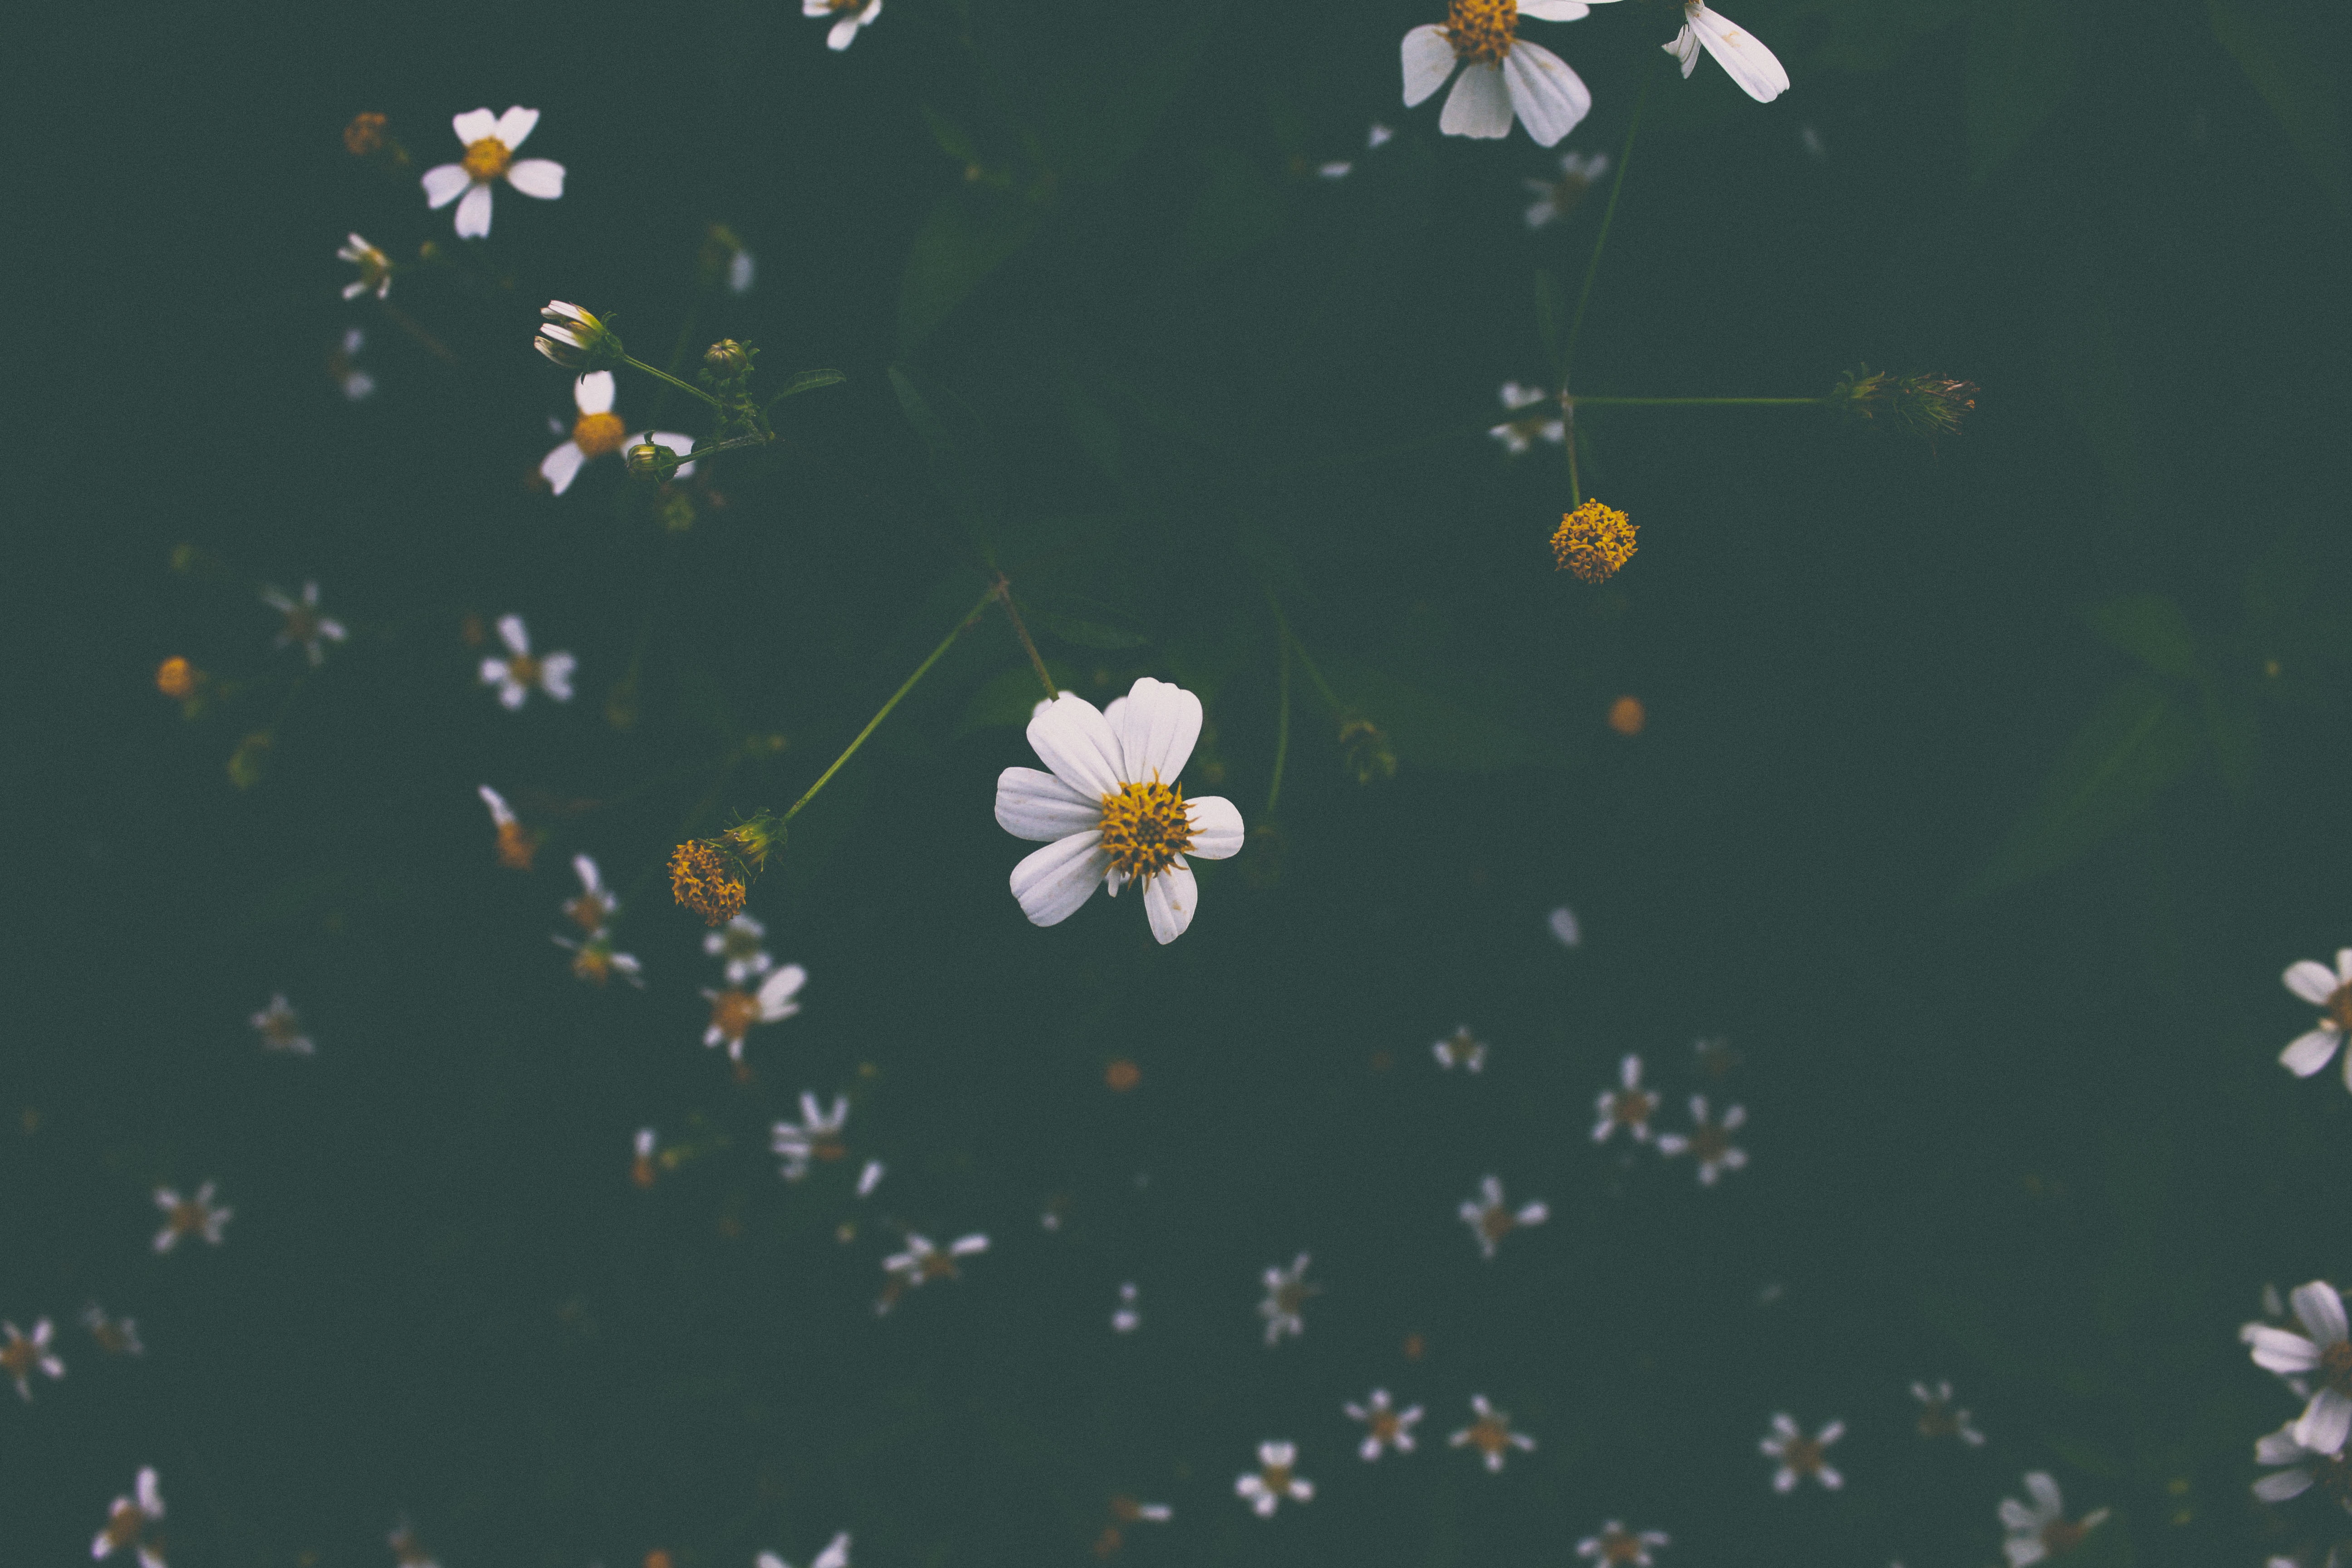
white, sunlight, leaf, flower, daisy, flora, invertebrate, flowering bush, muted, screenshot, macro photography, computer wallpaper